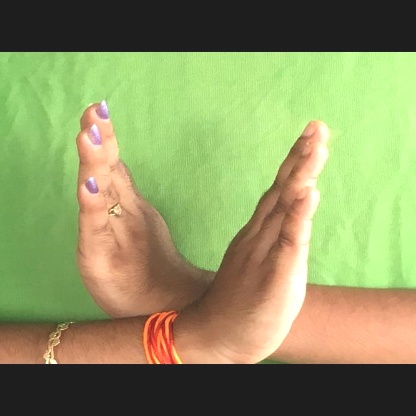
Mudra: Swastikam